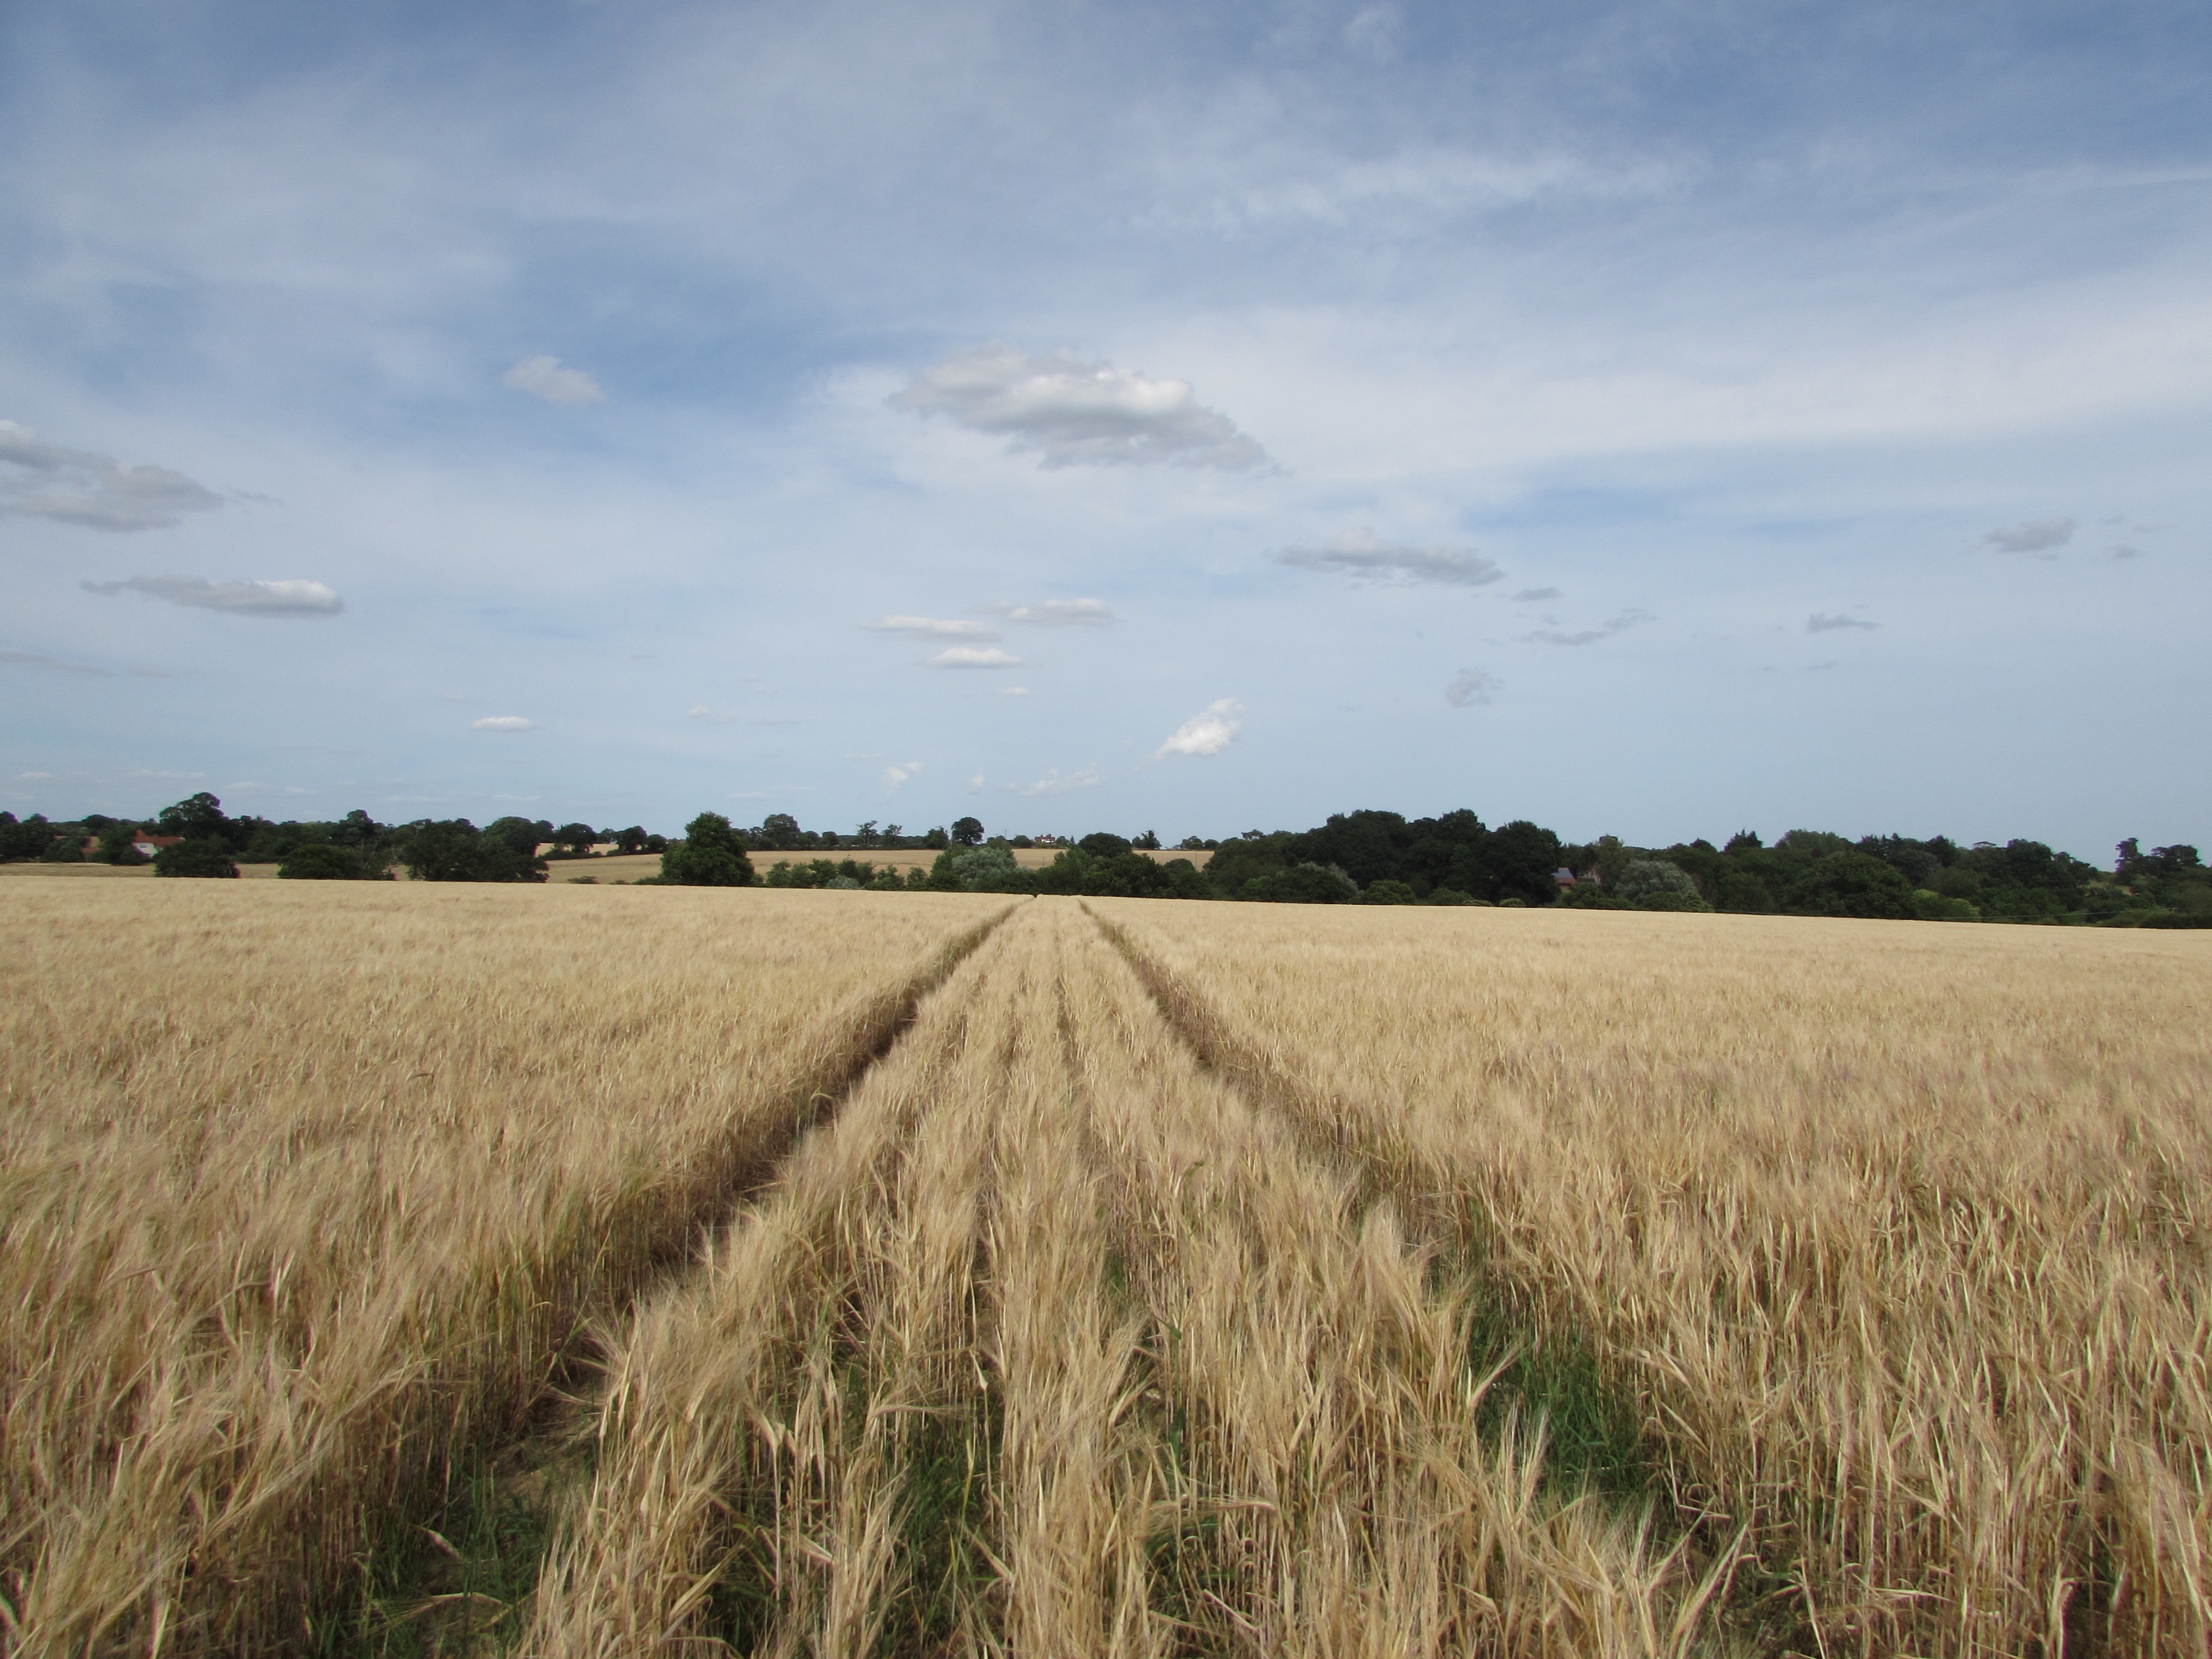
plant, field, wheat, prairie, food, harvest, crop, soil, agriculture, plain, grassland, ecosystem, steppe, rural area, flowering plant, commodity, grass family, land plant, food grain